Sambucus

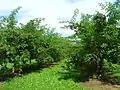
Cultivation in Austria

Traditional uses of "Sambucus" involved berries, seeds, leaves, and flowers or component extracts. Ornamental varieties of "Sambucus" are grown in gardens for their showy flowers, fruits and lacy foliage which support habitat for wildlife. Of the many native species, three are used as ornamentals: "S. canadensis", "S. nigra", and "S. racemosa".